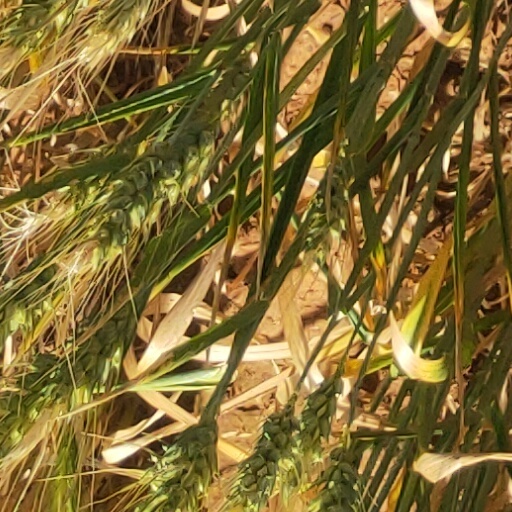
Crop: wheat